Perumal

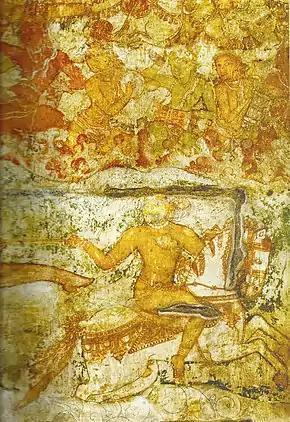

It was also generally used as a synonym for the king or ruler in south India during medieval period. Some rulers explicitly referred to as "Perumal" in inscriptions include,